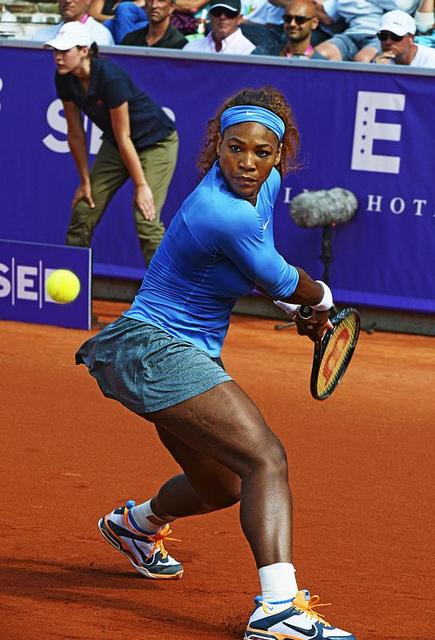
một người phụ nữ đang xoay người để đánh quả bóng tennis